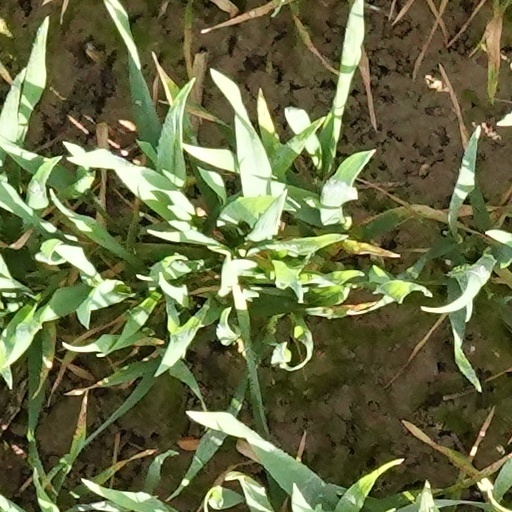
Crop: wheat